Clairval

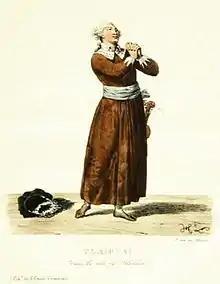
Clairval in the role of Blondel (opera "Richard Cœur-de-Lion")

Clairval, real name Jean-Baptiste Guignard, (27 April 1735, Étampes – 1795, Paris) was an 18th-century French operatic singer (tenor), comedian and librettist.